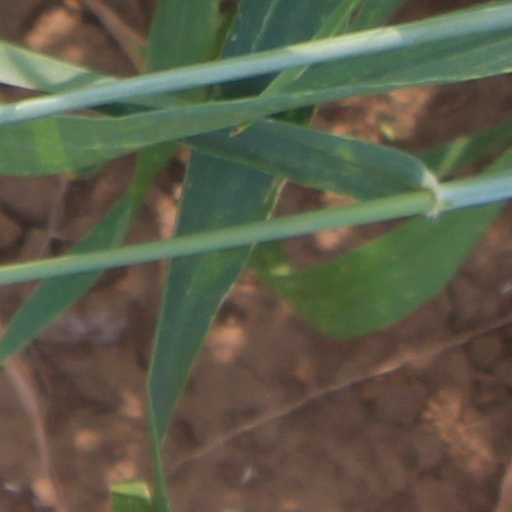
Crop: wheat